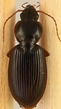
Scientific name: Synuchus impunctatus
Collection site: Bartlett Experimental Forest NEON (BART), plot BART_079